Asen Donchev

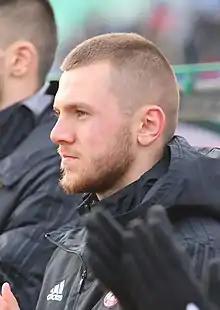

Asen Donchev (Bulgarian: Асен Дончев; born 22 October 2001) is a Bulgarian professional footballer who plays as a defender or winger for Cherno More Varna.